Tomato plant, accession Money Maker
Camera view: bottom (45 deg); turntable rotation: 210 degrees
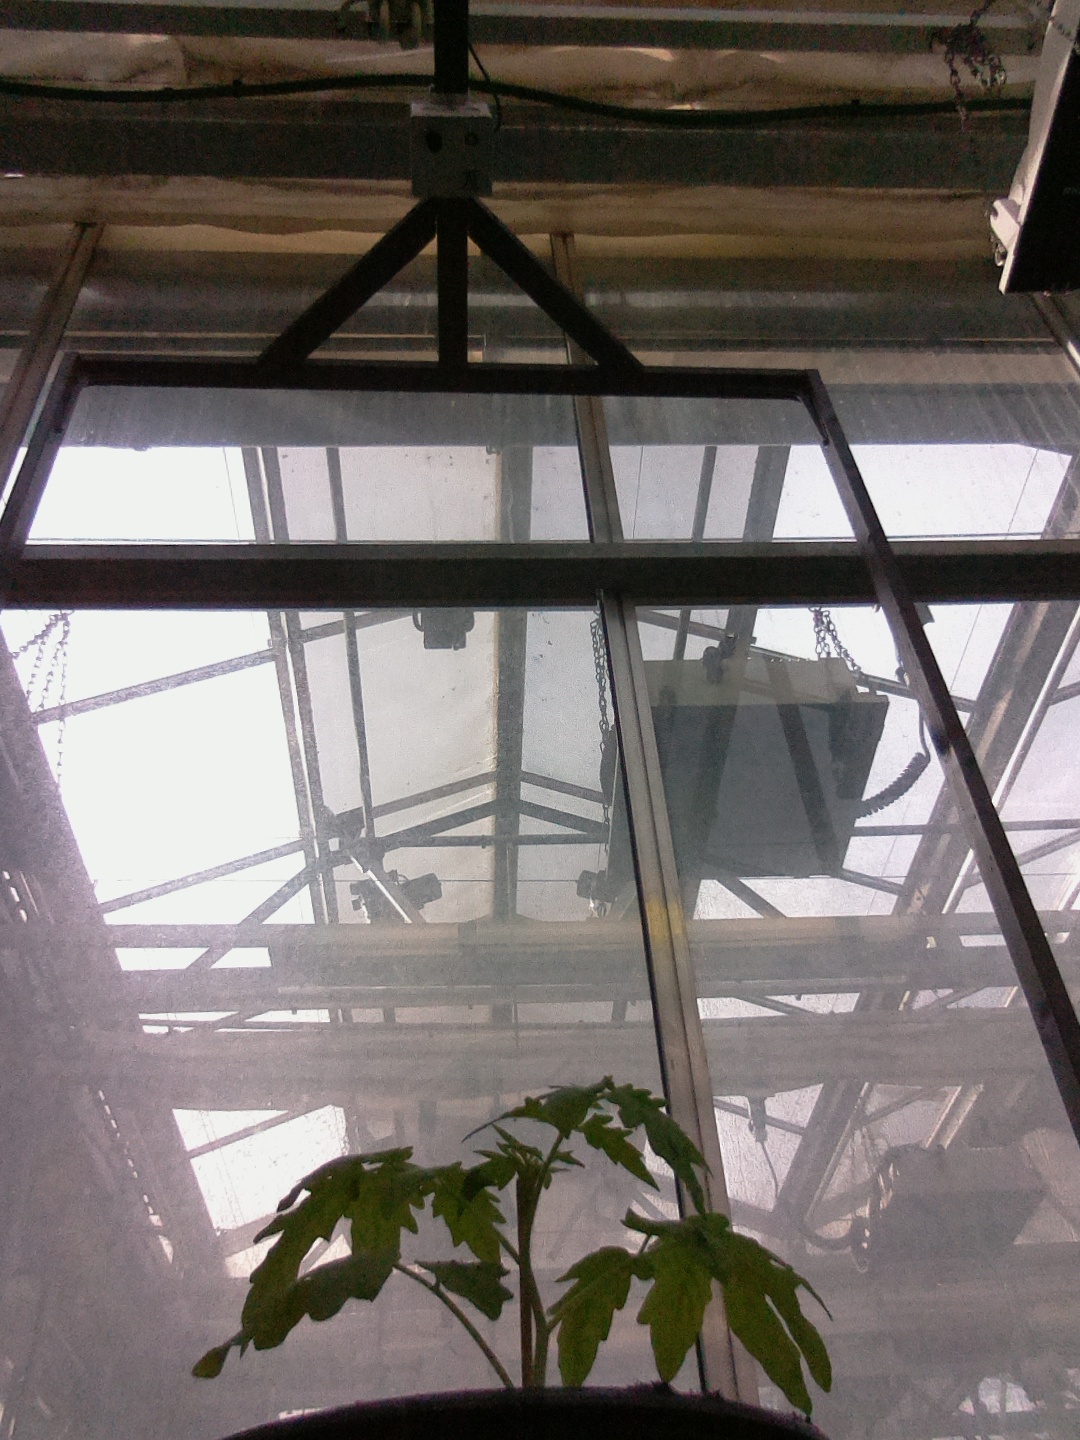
BBCH growth stage 13: 6 of true leaves visible